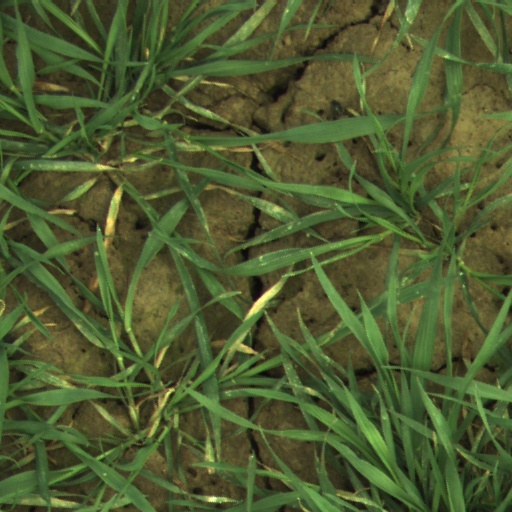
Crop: wheat